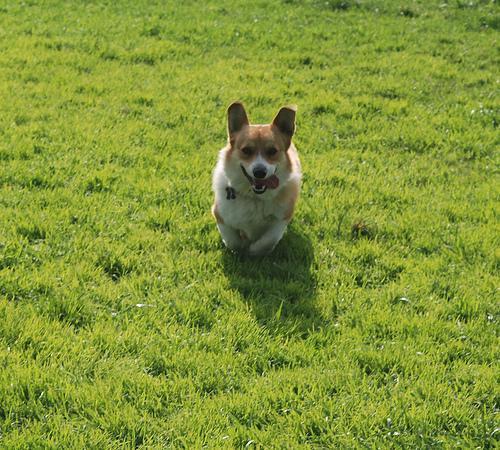
Cardigan